Rusyns

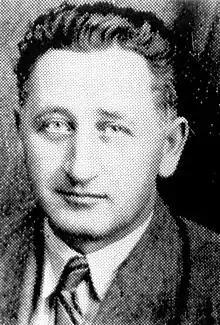
Stepan Klochurak

Rusyns formed two ephemeral states after World War I: the Lemko-Rusyn Republic and Komancza Republic. Prior to this time, some of the founders of the Lemko-Rusyn Republic were sentenced to death or imprisoned in Talerhof by the prosecuting attorney Kost Levytsky, future president of the West Ukrainian People's Republic. In the interwar period, the Rusyn diaspora in Czechoslovakia enjoyed liberal conditions to develop their culture (in comparison with Ukrainians in Poland or Romania). Hutsul Stepan Klochurak was a prime minister of Hutsul Republic centered in Yasinia that was seeking union with the West Ukrainian People's Republic, but was overran by the Hungarian troops, later Klochurak became a Defense Minister of Carpatho-Ukraine.